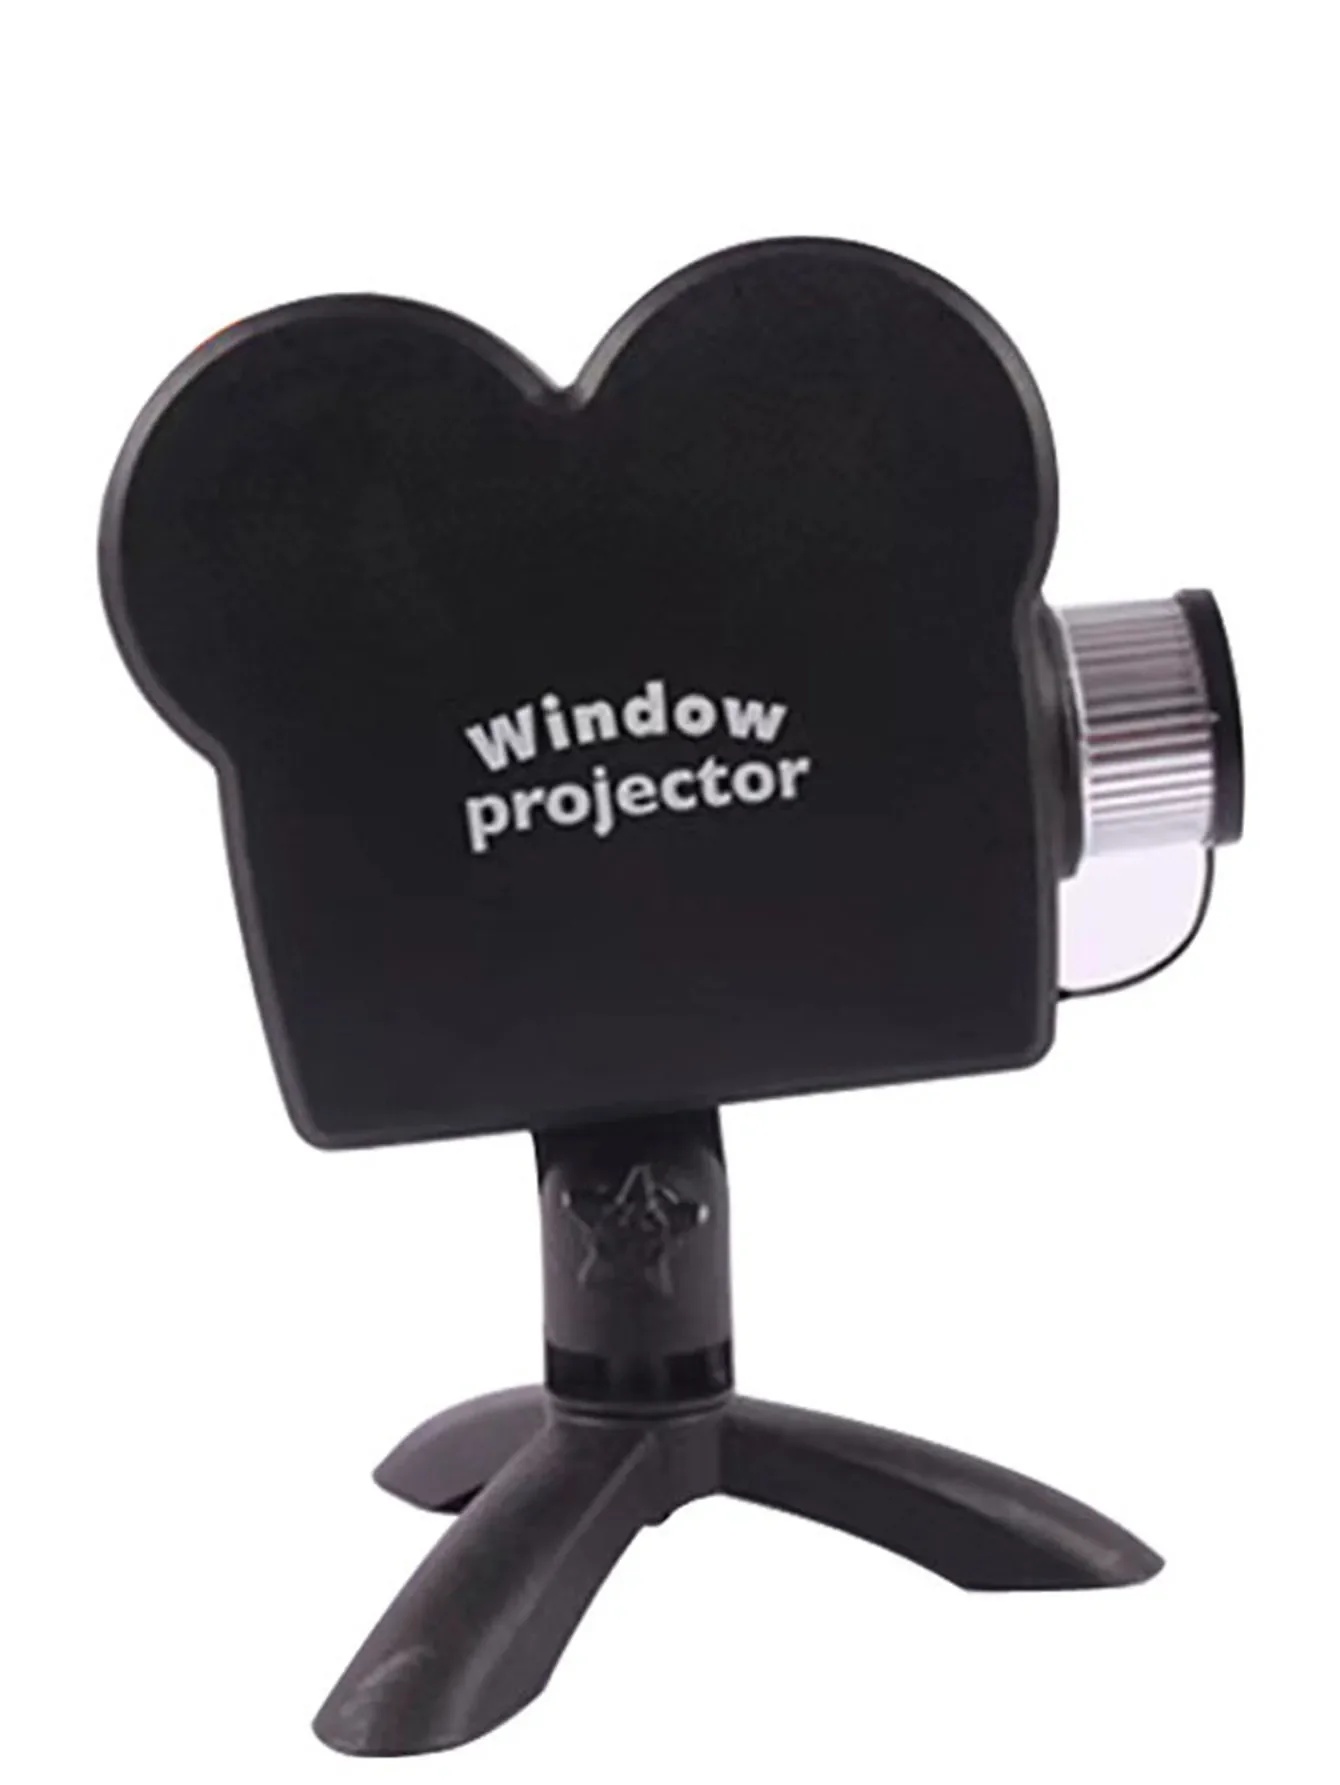
Halloween Christmas Party Holographic Projector Spooky Nights 12 Movies Mini Home Theater Tripod LED Indoor Outdoor Projector
Brand: Sky Shop Center
Category: Arts & Entertainment > Party & Celebration > Special Effects > Special Effects Lighting > Gobo Projectors